Kenneth Megill

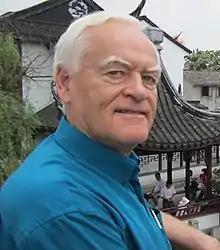
Ken Megill in China 2011

Kenneth Megill is an American philosopher, trade unionist, political activist, and records and knowledge manager.